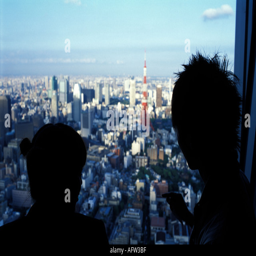
couple looking down from the 52nd floor